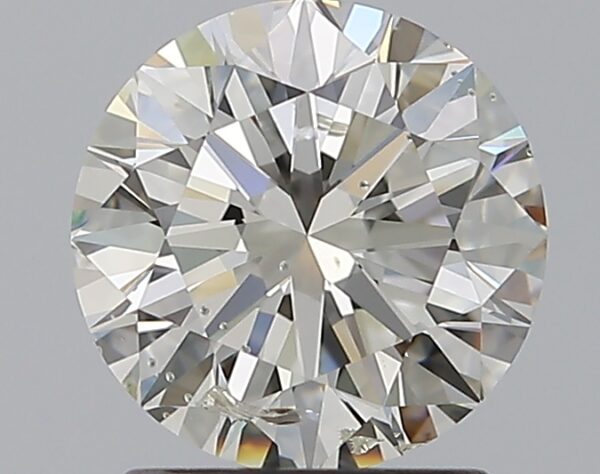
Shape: round
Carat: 1.5
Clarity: SI2
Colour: K
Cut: EX
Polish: EX
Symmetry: EX
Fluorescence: F
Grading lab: GIA
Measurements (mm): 7.28 x 7.32 x 4.51